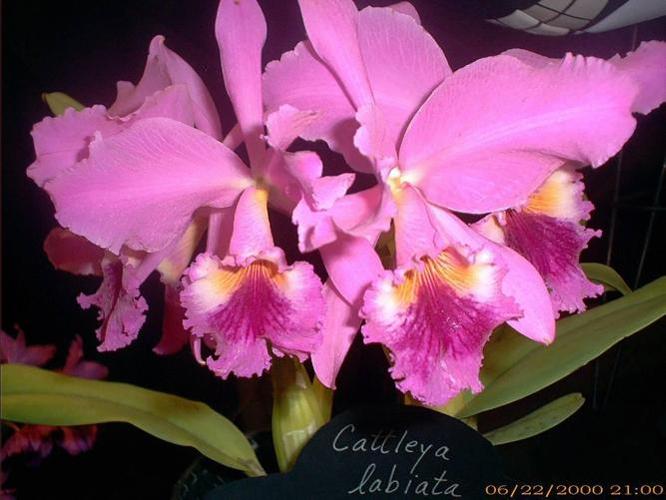
Label: ruby-lipped cattleya